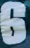
Number: 6